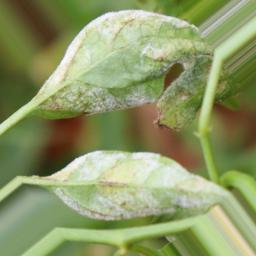
Label: powdery mildew